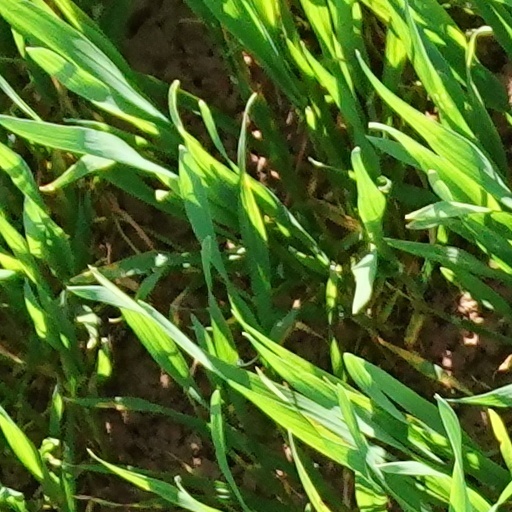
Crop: wheat